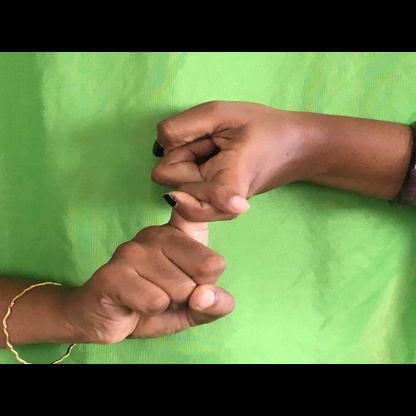
Mudra: Pasha